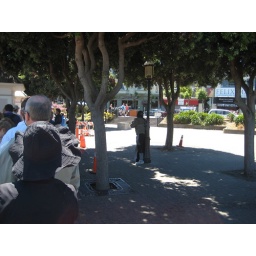
This street performer got out of a straight jacket, chained to the light pole in 90 seconds!